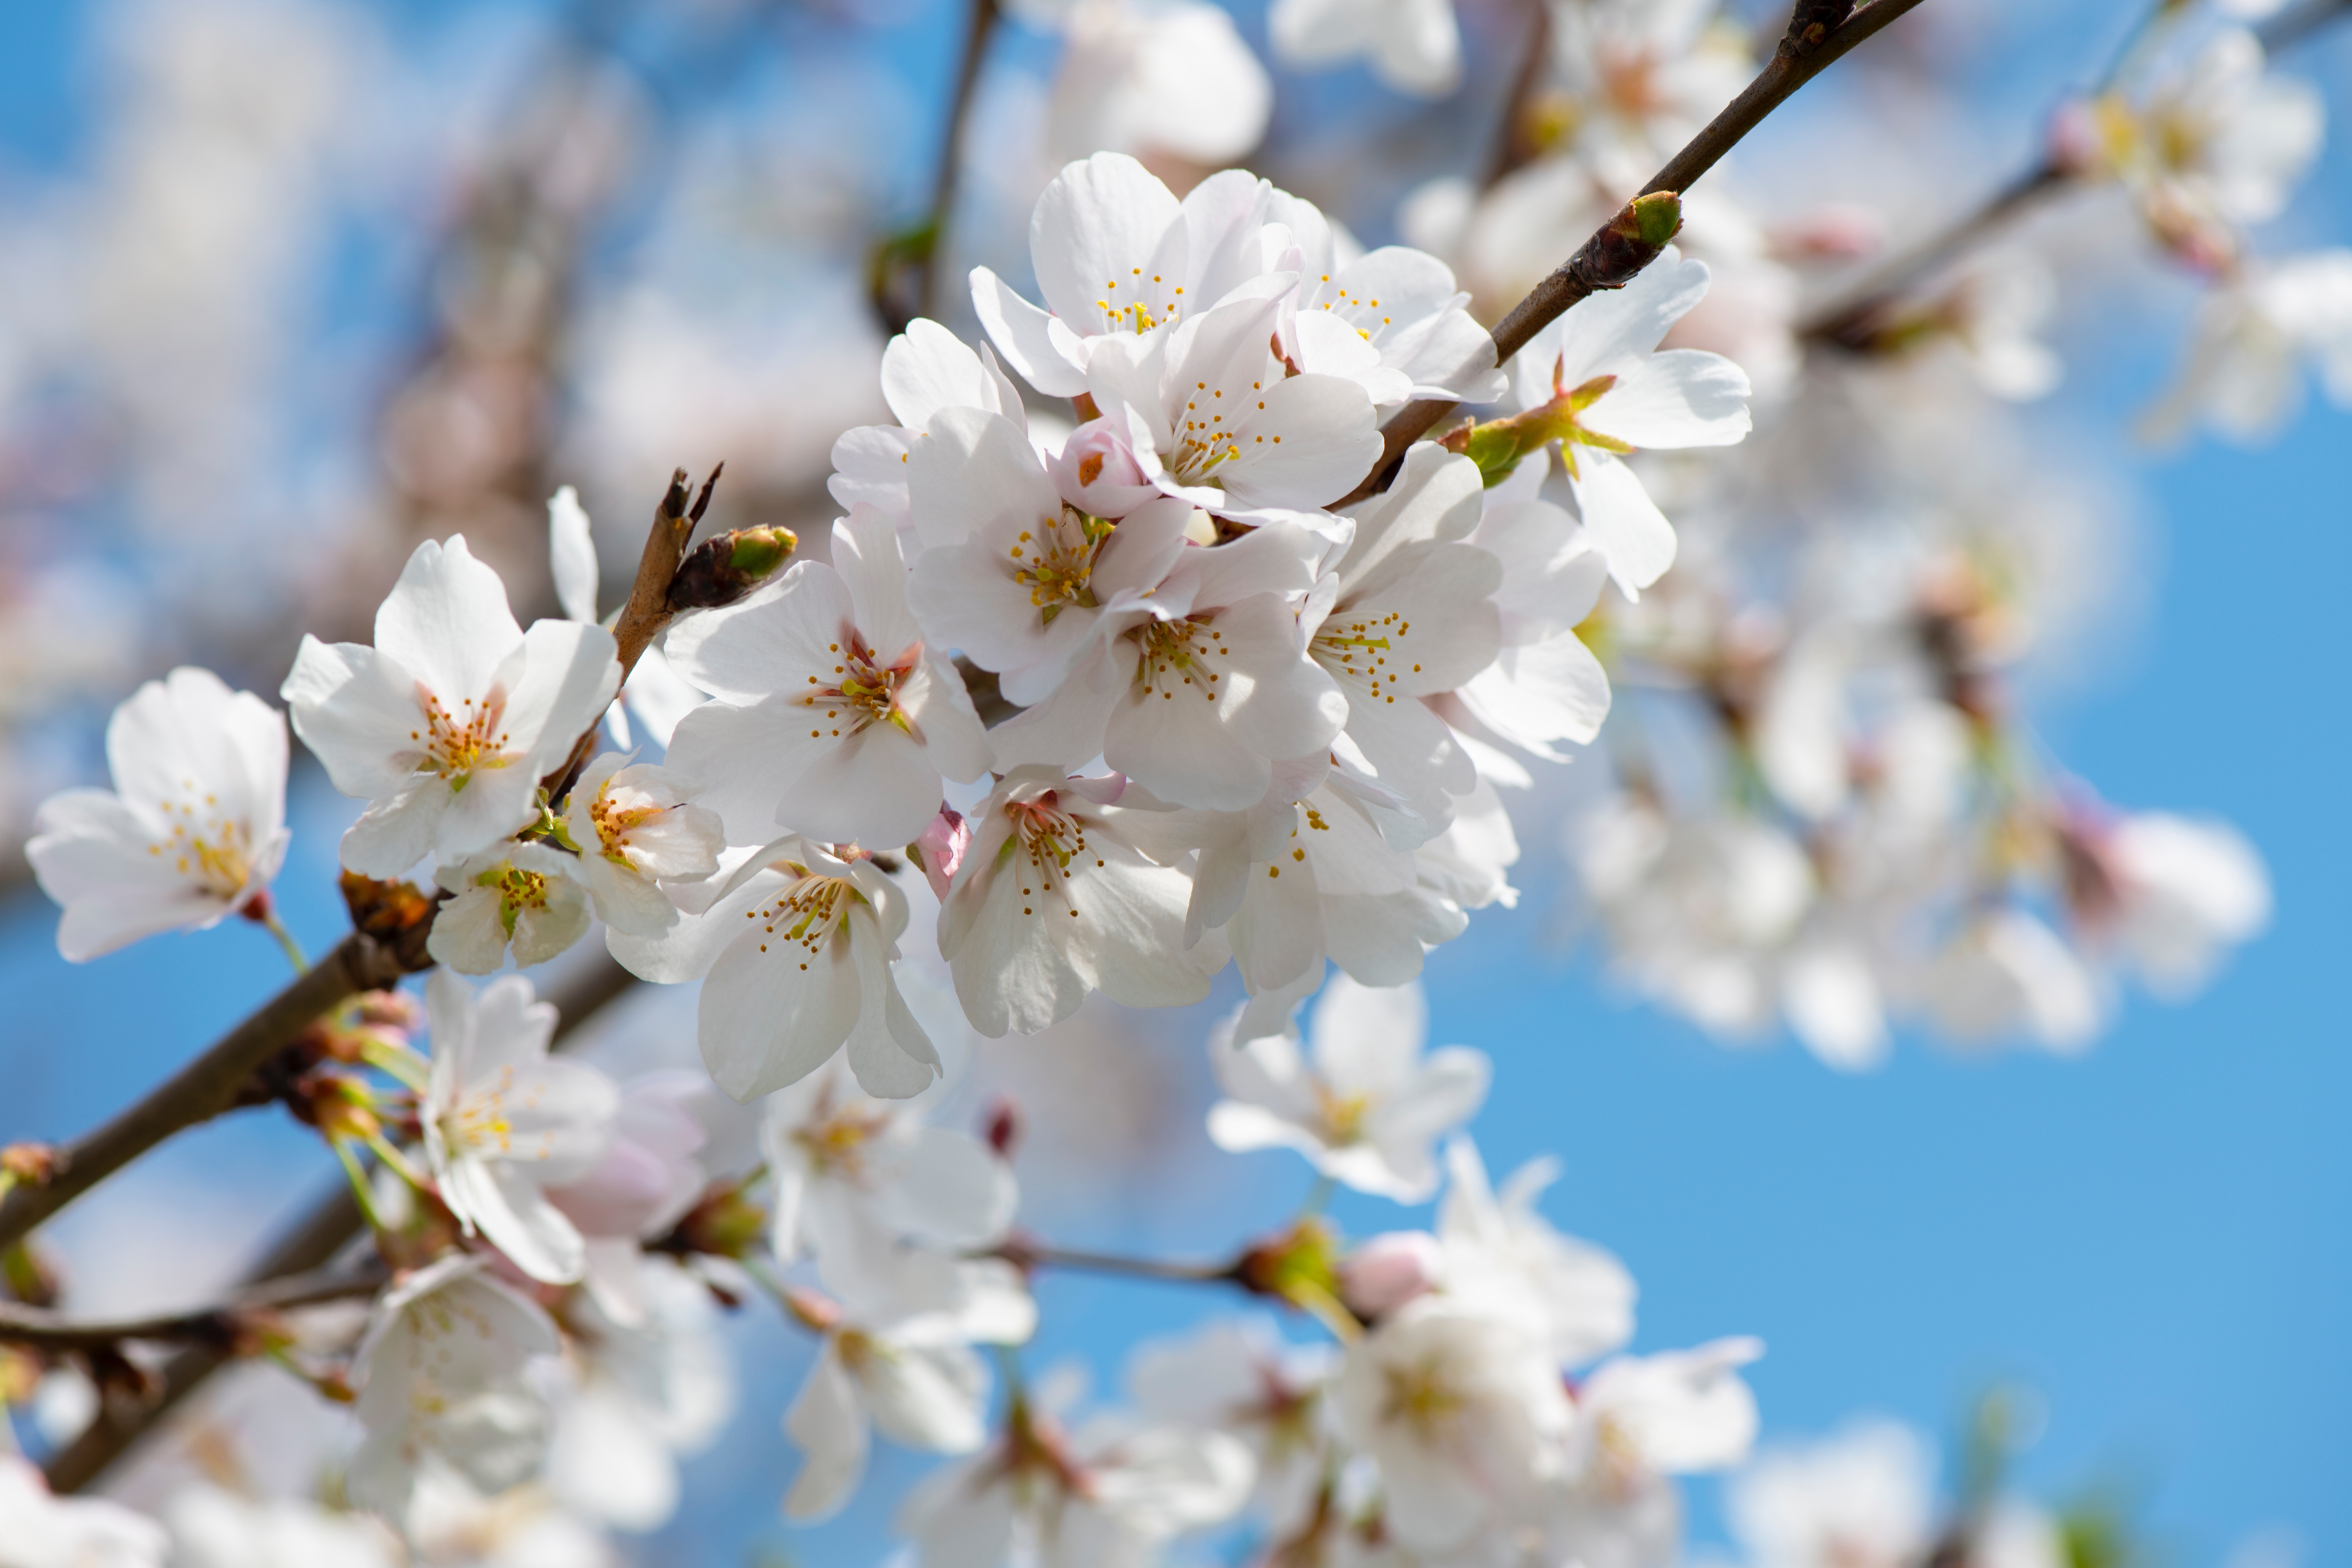
flower, blossom, spring, branch, plant, cherry blossom, twig, daytime, petal, sky, fire cherry, tree, prunus spinosa, flowering plant, prunus, wildflower